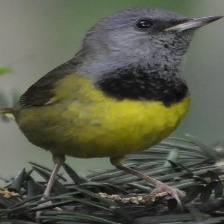
Species: ALTAMIRA YELLOWTHROAT
Scientific name: GEOTHLYPIS FLAVOVELATA